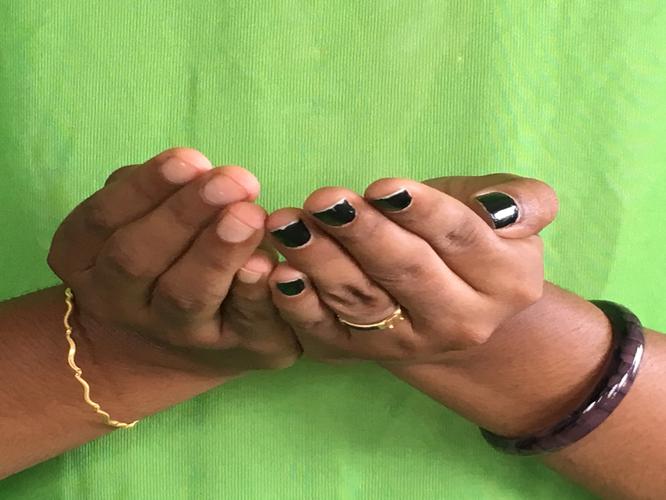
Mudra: Pushpaputa
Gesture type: double_hand